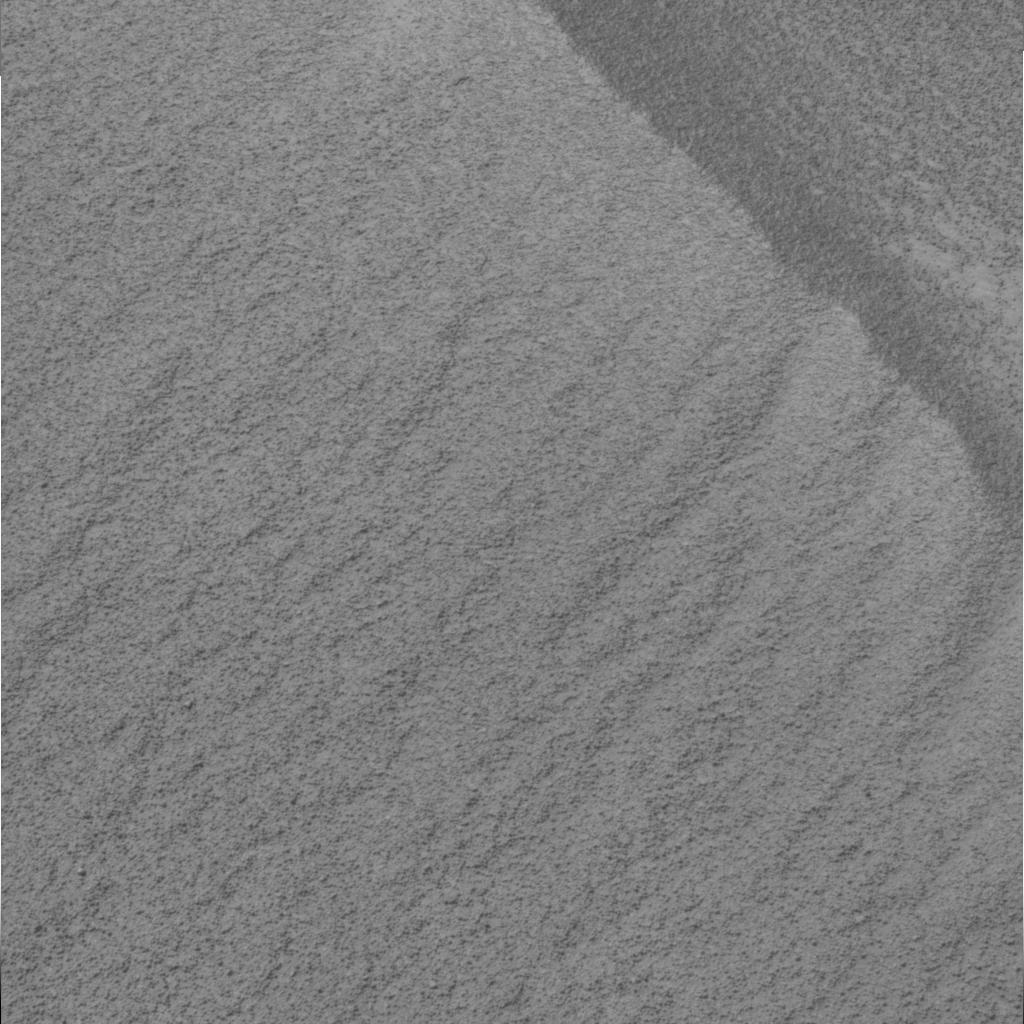
Surface features visible: Dunes/Ripples, Soil, Spherules, Nearby Surface